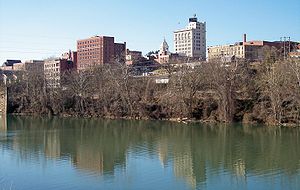
Fairmont (West Virginia)
Fairmont er en by i den amerikanske delstat West Virginia. Byen har 18.622 indbyggere. Byen er administrativt centrum i det amerikanske county Marion County.